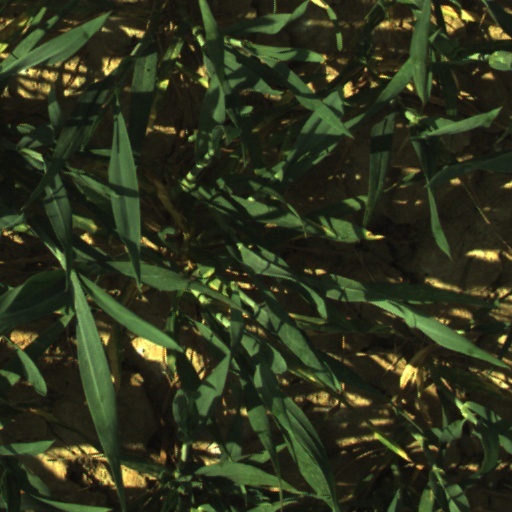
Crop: wheat